555th Fighter Squadron

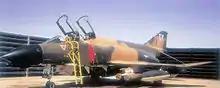
Squadron McDonnell F-4D Phantom II

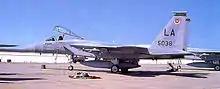
555th TFTS F-15A Eagle

On 8 January 1964, the 555th re-emerged at MacDill Air Force Base, Florida as the 555th Tactical Fighter Squadron (555 TFS), operating the McDonnell F-4C Phantom II. The squadron was organized from elements of the 557th, 558th and 559 TFS at MacDill, when the parent 12th Tactical Fighter Wing (12 TFW) reduced the number of aircraft from three squadrons of 25 aircraft each to four squadrons of 18 aircraft.